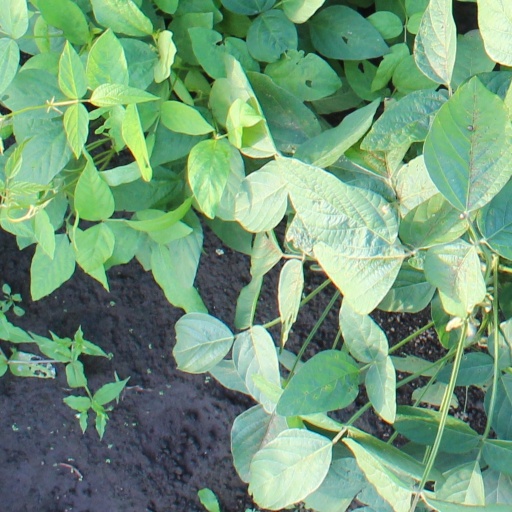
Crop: soybean